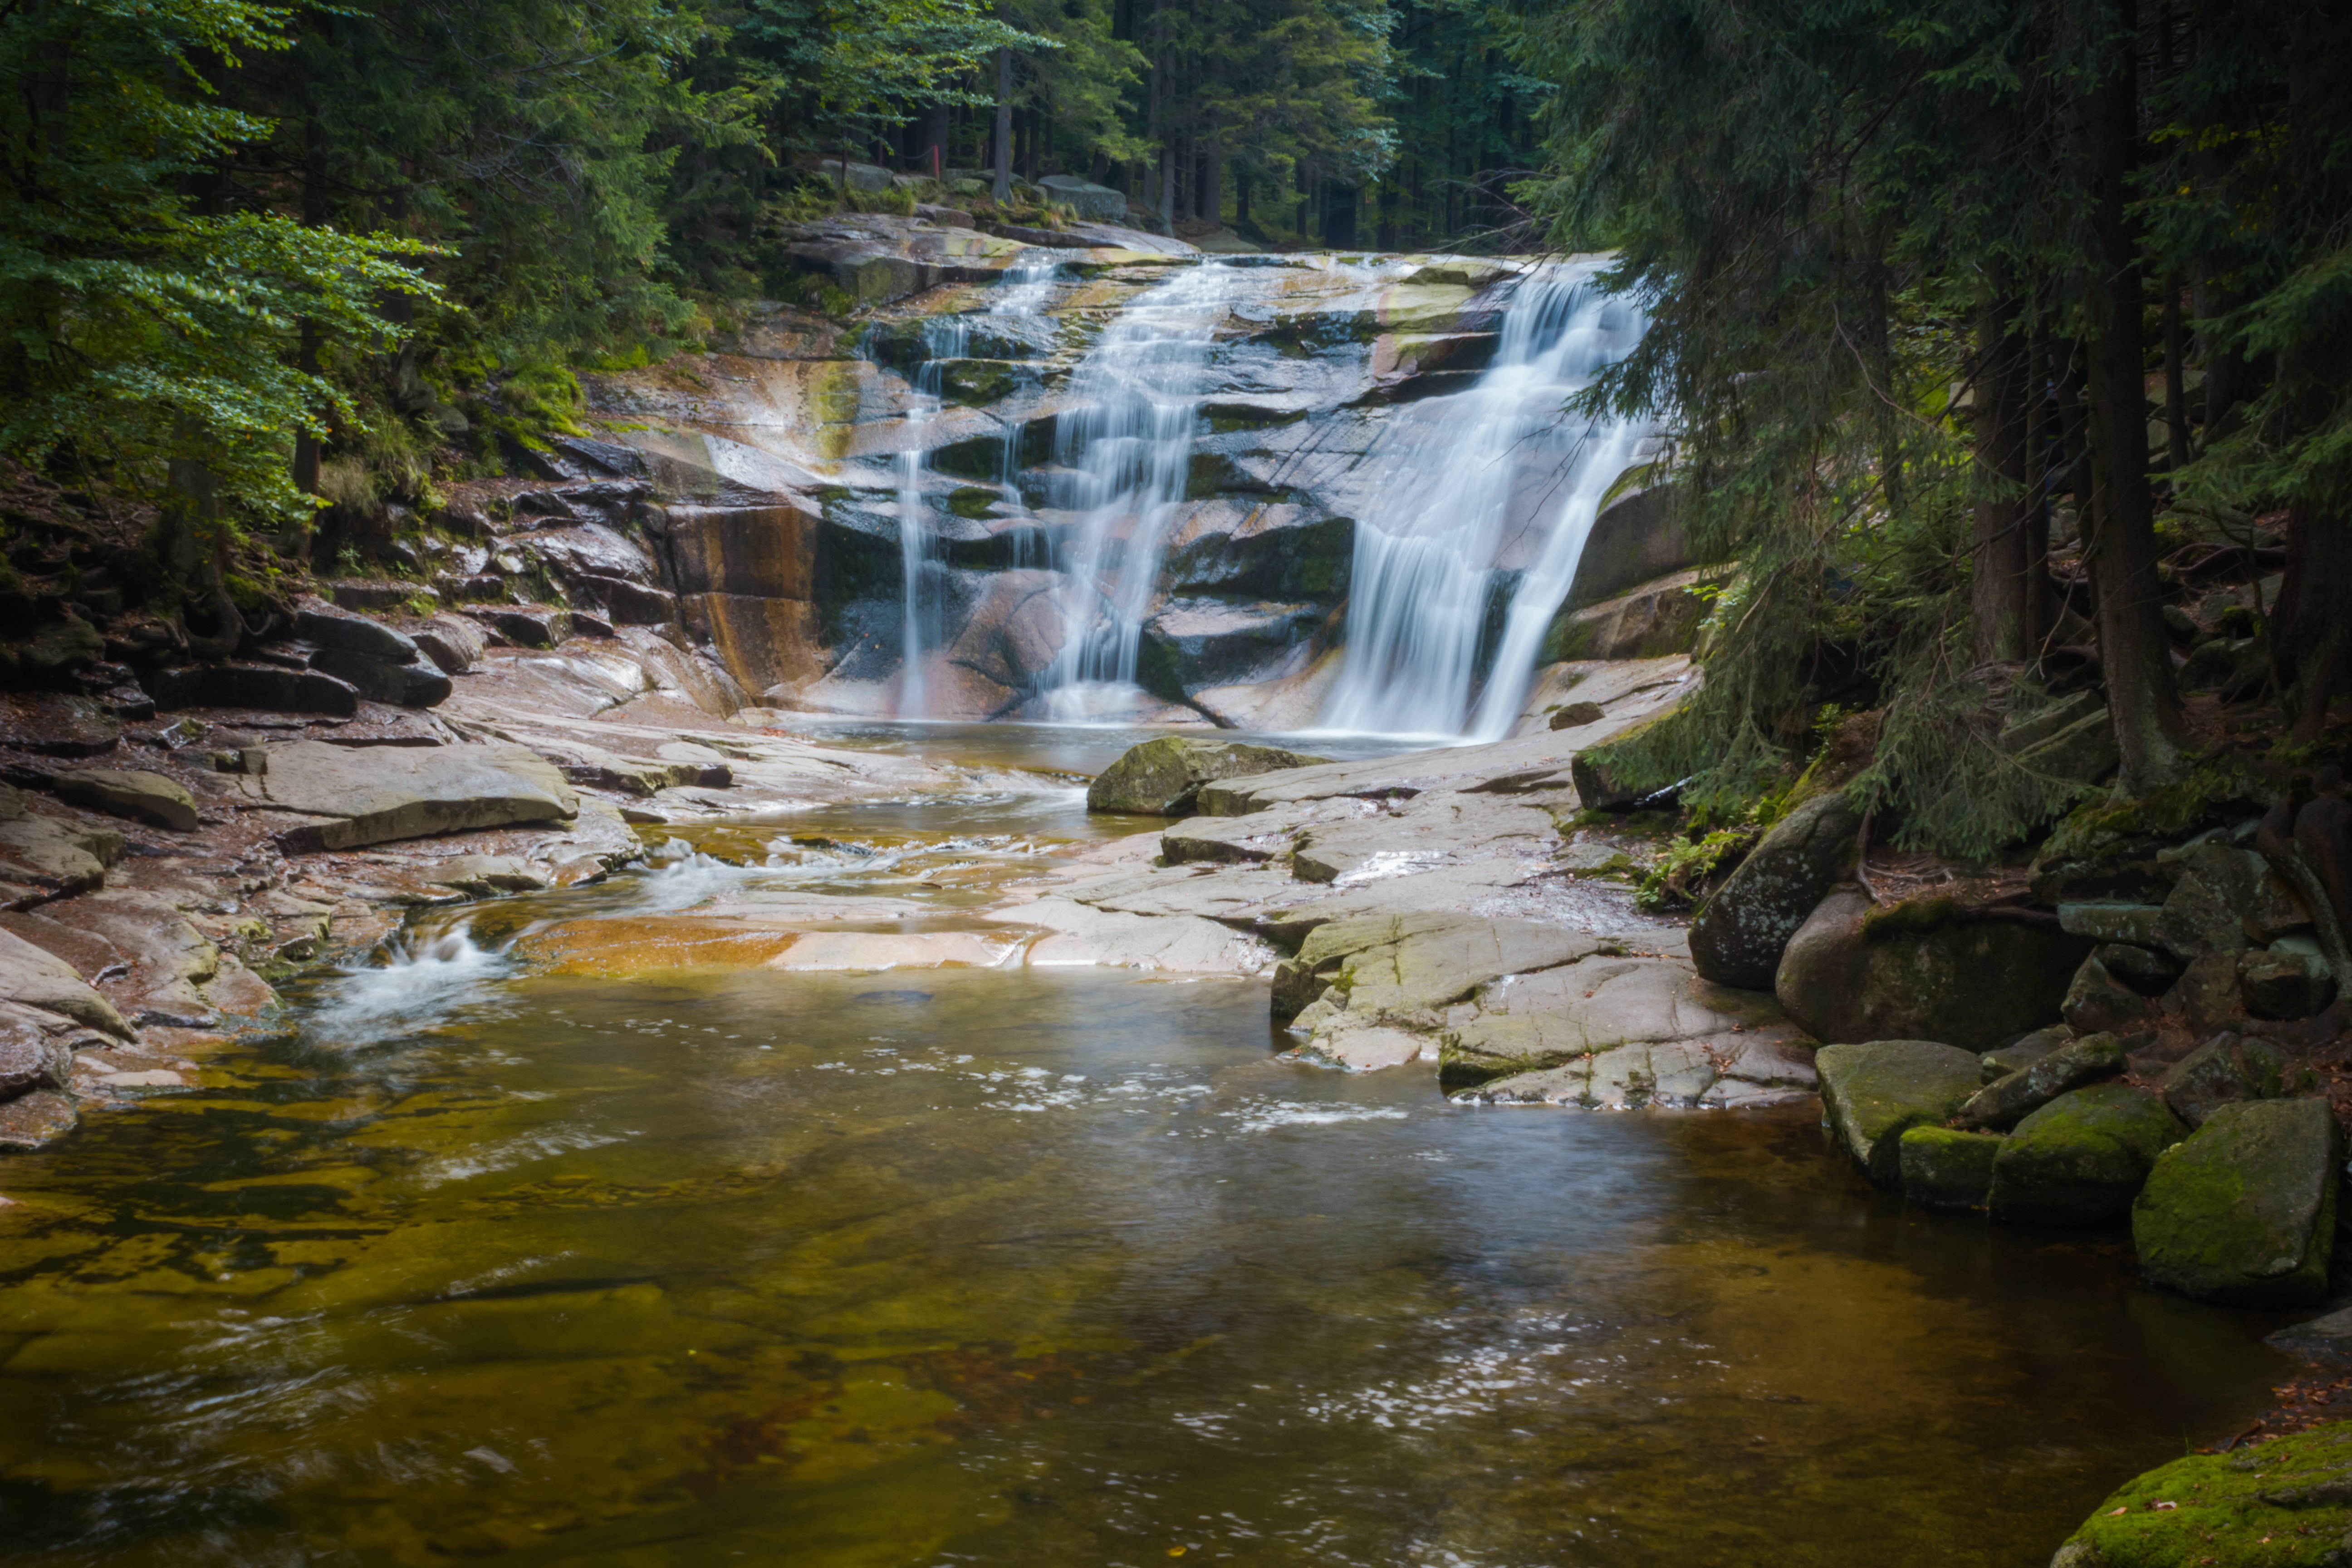
landscape, water, nature, forest, waterfall, creek, wilderness, river, valley, stream, jungle, autumn, rapid, body of water, rainforest, beauty, wasserfall, woodland, czech republic, water feature, watercourse, mumlava waterfalls